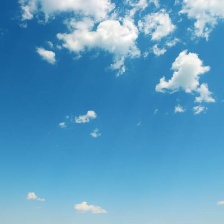
Cloud type: Cumulus